Simon Wiesenthal Center

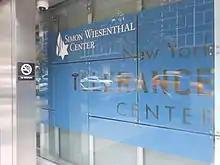
Simon Wiesenthal Tolerance Center in New York City

The center is headed by Jim Berk as CEO since January 2024, Rabbi Abraham Cooper the associate dean and Director of Global Social Action Agenda and Rabbi Meyer May, the executive director. Marvin Hier's wife, Marlene Hier, is the Director of Membership development. Shimon Samuels is the Director for International Relations. In 2016, the center had 136 employees. The headquarters of the Simon Wiesenthal Center is in Los Angeles. However, there are also international offices located in New York City, Miami, Toronto, Jerusalem, Paris, Chicago, and Buenos Aires.